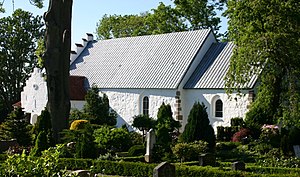
Tved Kirke (Syddjurs Kommune)
Tved Kirke set fra sydøst
Tved Kirke står på en høj bakke over Kongsøre Hage. Den er opført i 1100-tallet, og den er usædvanligt stor for en landsbykirke at være. Bygningen er hvidkalket og både skibet og koret er tækket med bly. Kirken er "kullet", dvs. at den mangler tårn, hvad der er et særsyn på Mols. Dér, hvor man skulle forvente at finde tårnet, altså mod vest, er der opført et stort kapel, som er tegldækket. I 1940-45 gav man kirken en grundig restaurering, og under arbejdet med at lægge et nyt gulv stødte man på en gammel krypt, der har været brugt til begravelser for familien Sandberg, som var den gamle adelsslægt på Kvelstrup og Isgård.